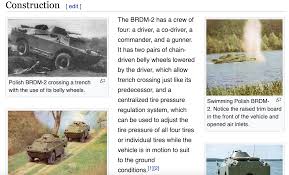
Label: BRDM